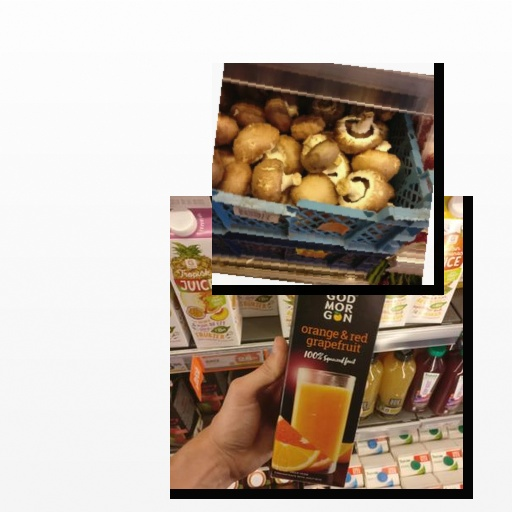
Food items: mushroom, orange_red_grapefruit_juice